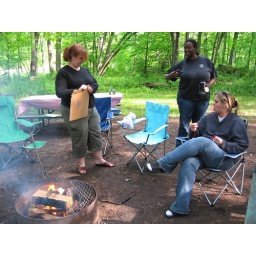
wendy's sitting in the blue chair.